Ineni

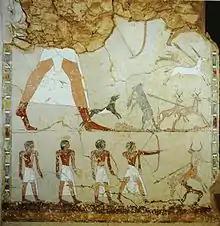
Ineni (upper left, partly destroyed) in a hunting scene from his tomb TT81.

Ineni (sometimes transliterated as Anena) was an ancient Egyptian architect and government official of the 18th Dynasty, responsible for major construction projects under the pharaohs Amenhotep I, Thutmose I, Thutmose II and the joint reigns of Hatshepsut and Thutmose III. He had many titles, including Superintendent of the Granaries, Superintendent of the Royal Buildings, Superintendent of the Workmen in the Karnak Treasuries, etc.